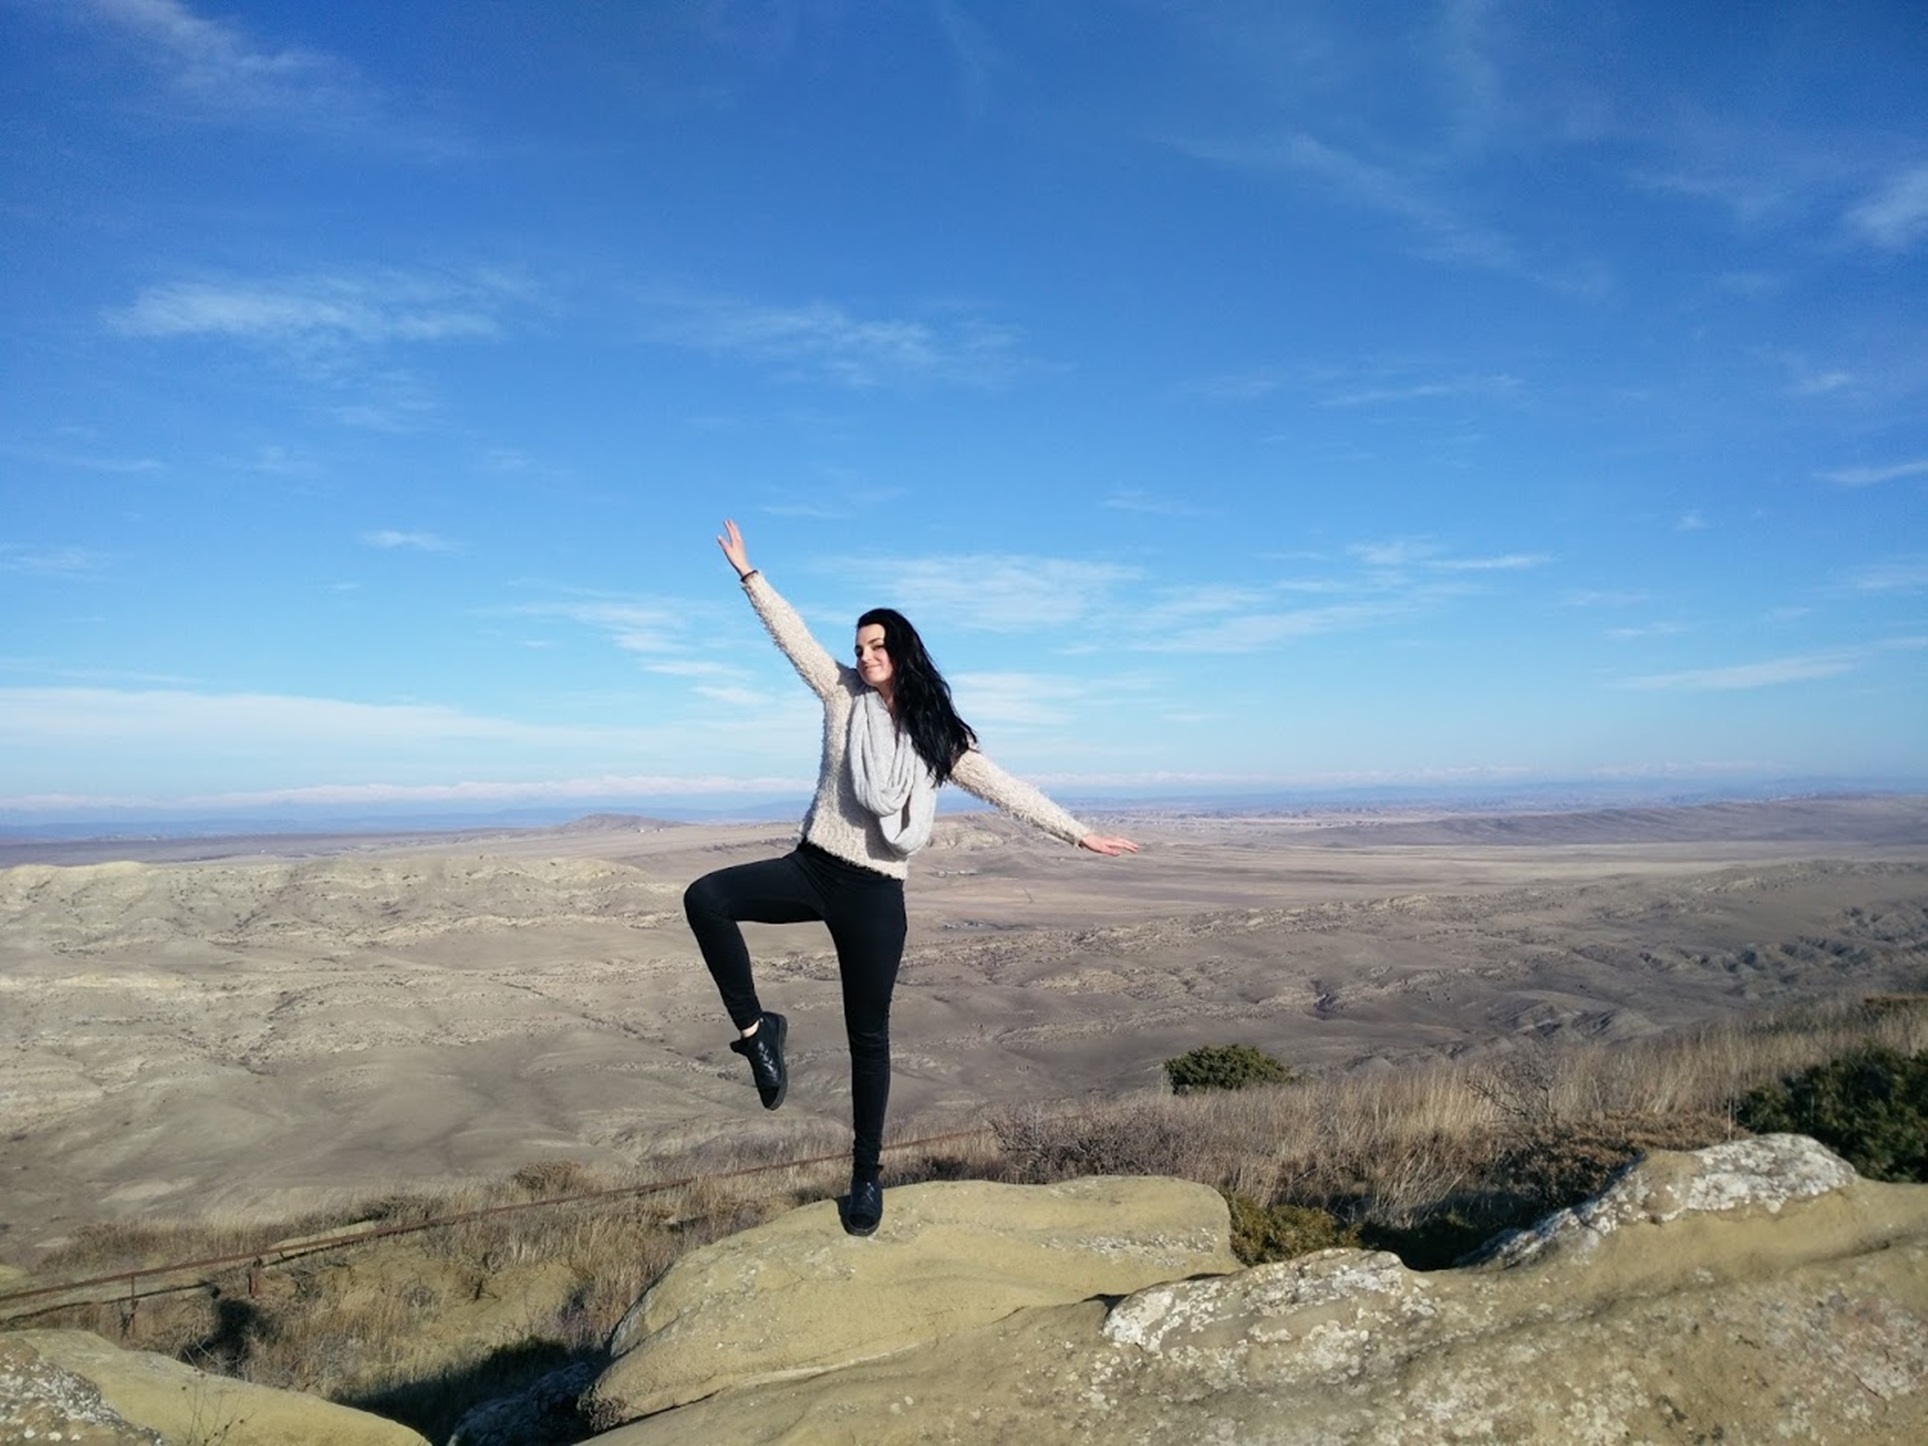
landscape, sea, nature, rock, horizon, walking, person, mountain, people, sky, girl, sunshine, sun, woman, warm, sunlight, hill, adventure, view, wind, mountain range, looking, vacation, travel, female, tranquility, evening, young, relax, paradise, balance, natural, peace, training, holiday, calm, asia, blue, exercise, extreme sport, tourism, lifestyle, health, energy, relaxing, native, dream, fun, relaxation, meditation, happy, happiness, yoga, joy, exotic, body, active, destination, harmony, concentration, meditating, spirituality, landform, summer vacation, position, summer fun, david gareji, monastery complex, yoga meditation, mountainous landforms, physical fitness